Walter Lini

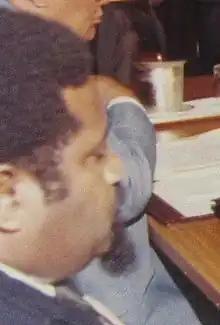
Lin̄i in 1983

Walter Hadye Lin̄i (1942 – 21 February 1999) was a Raga Anglican priest and politician who was the first Prime Minister of Vanuatu, from independence in 1980 to 1991. He was born at Agatoa village, Pentecost Island.